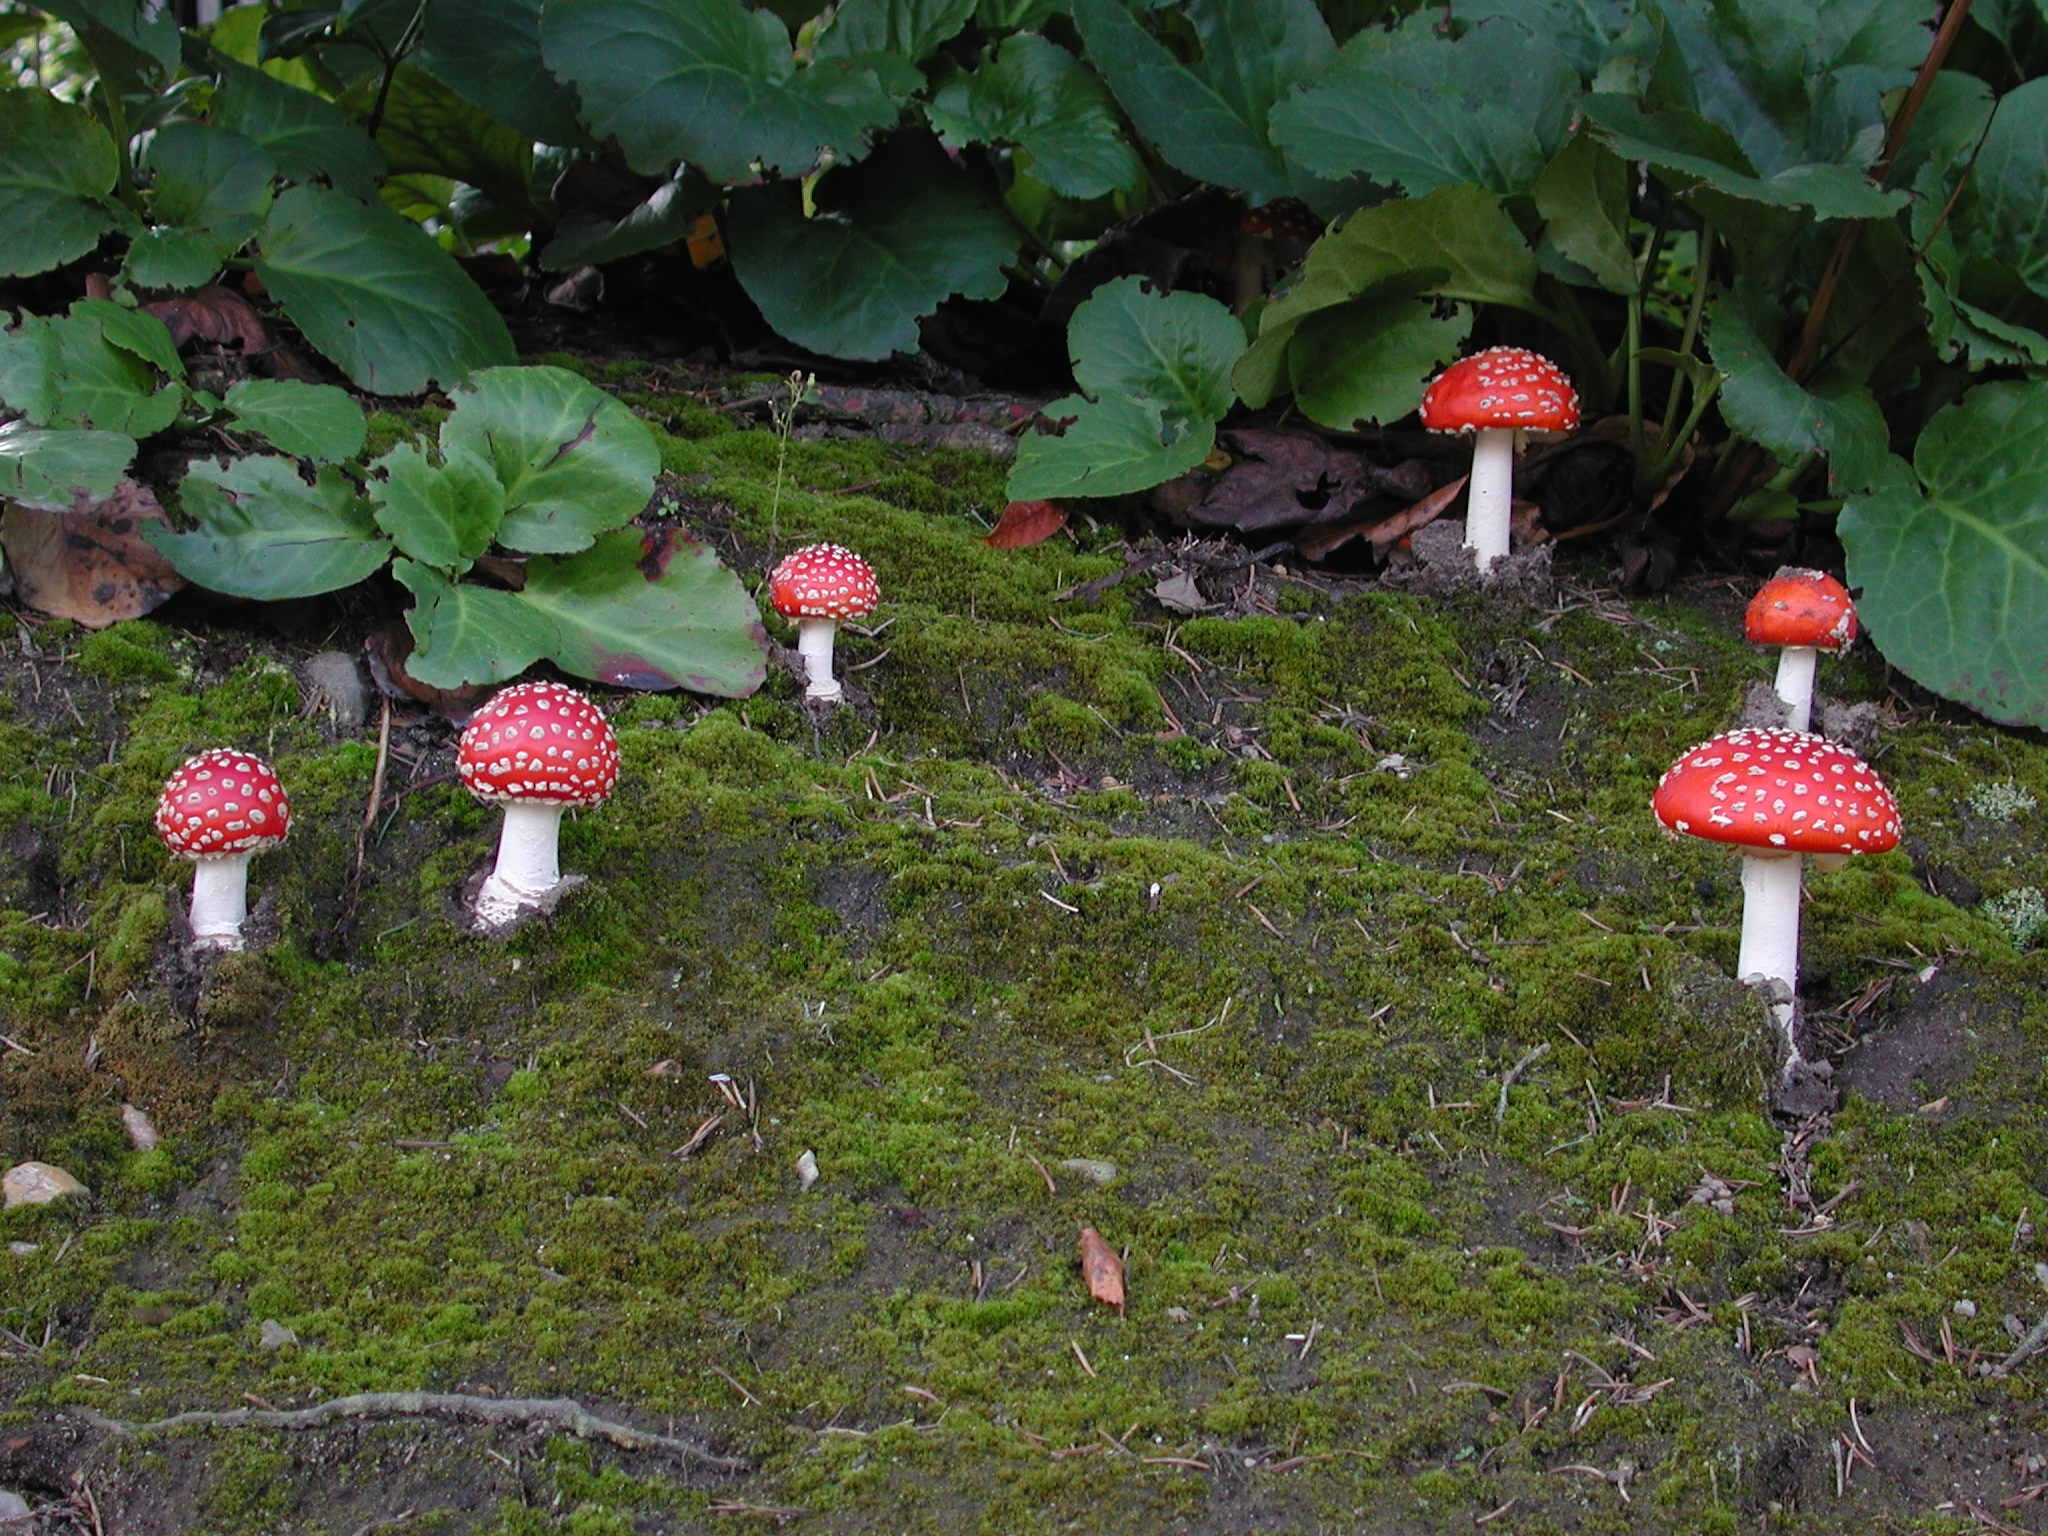
nature, forest, plant, leaf, flower, moss, pond, backyard, botany, garden, flora, mushrooms, fly agaric, yard